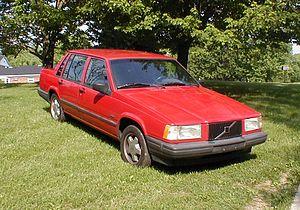
Volvo Cars est un constructeur suédois d'automobiles. Fondé en 1927, le siège social de la marque se trouve à Göteborg, en Suède.